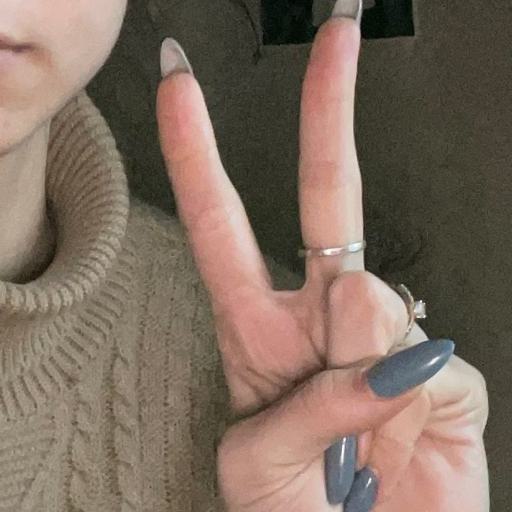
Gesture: peace